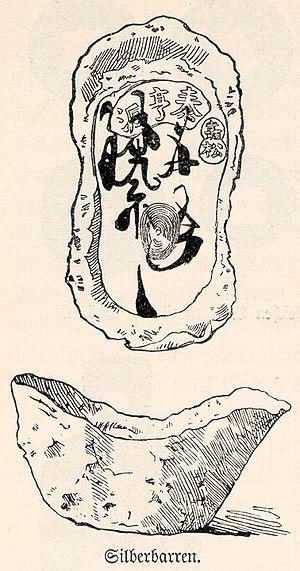
Le tael réfère à différentes mesures de poids de l'Extrême-Orient, équivalant à l'once des systèmes occidentaux mais pesant un peu plus lourd.